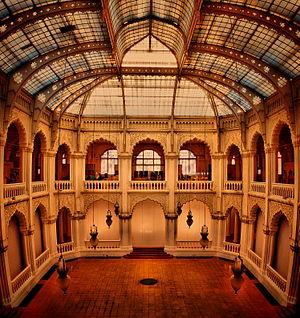
Budapest est la plus grande ville et la capitale de la Hongrie. Elle se situe en aval du coude du Danube entre le massif de Transdanubie et l'Alföld. Ses habitants sont les Budapestois.